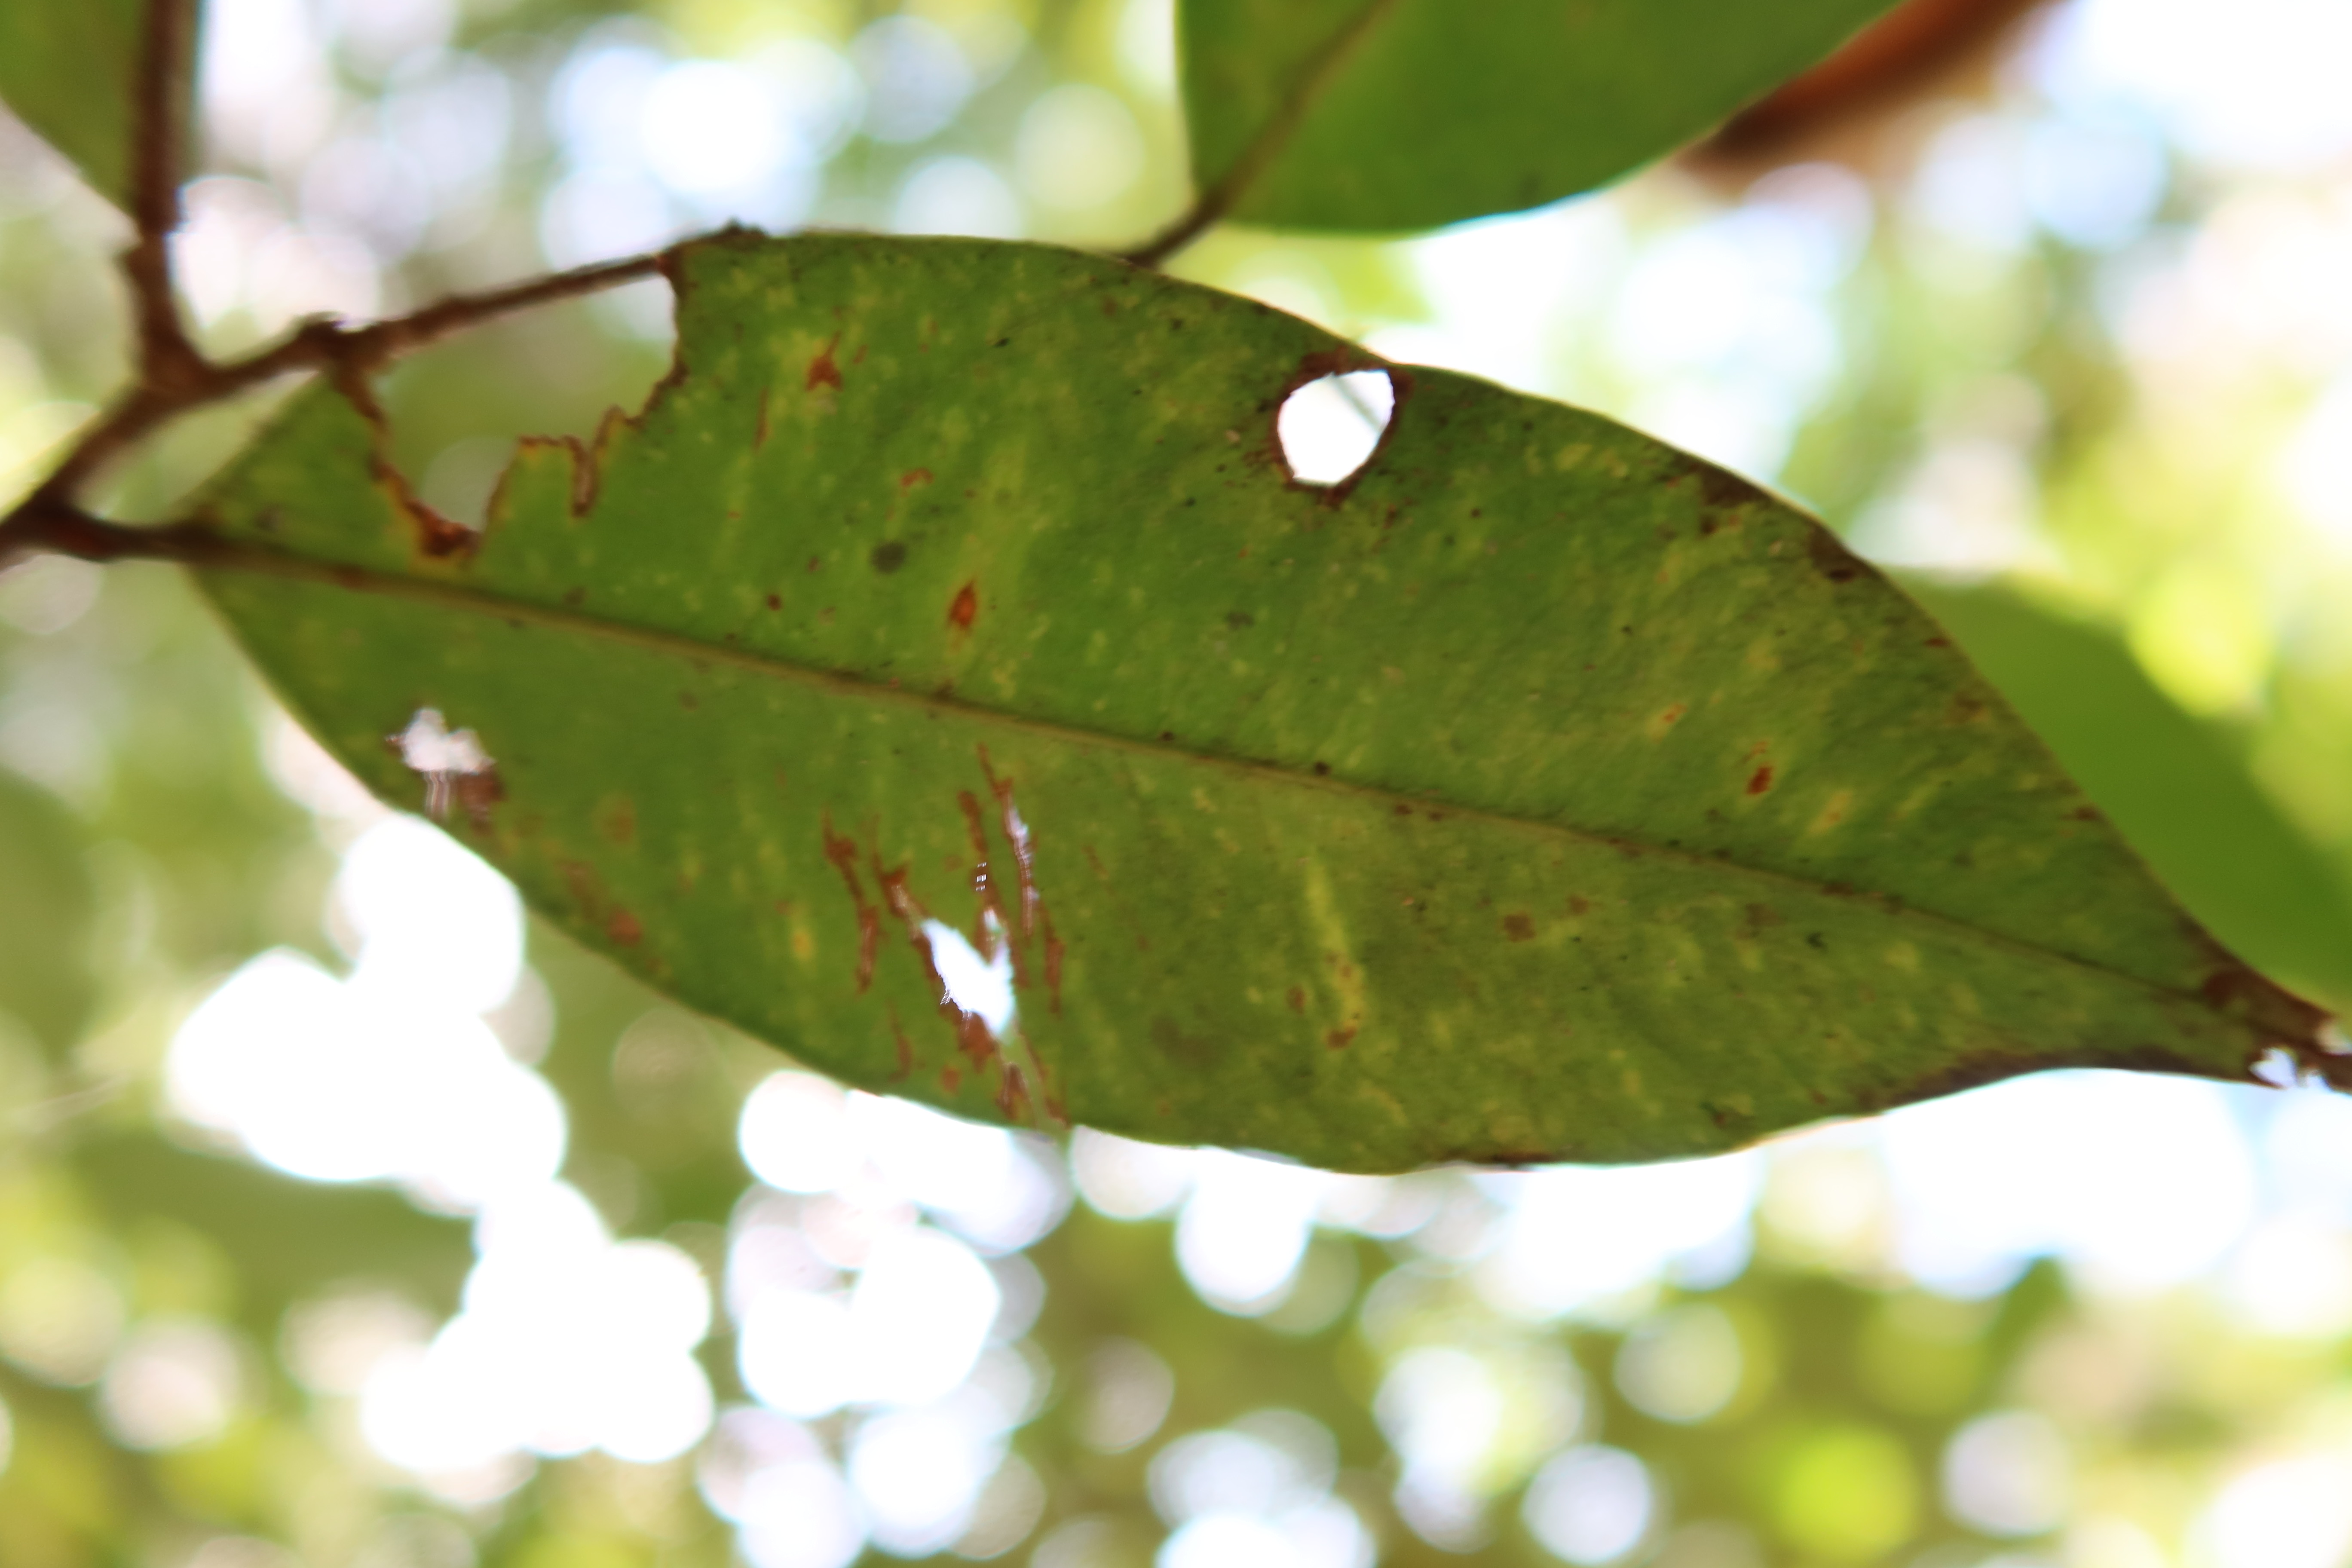
Label: Anthracnose